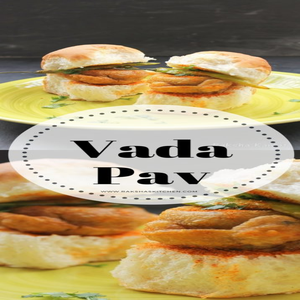
Dish: vadapav